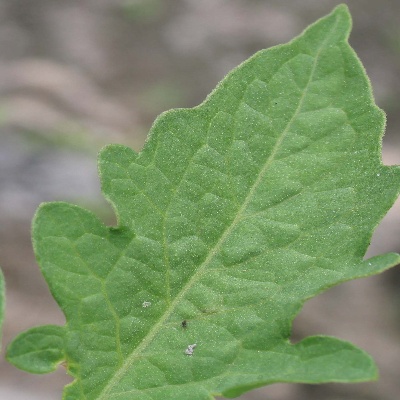
Crop: Tomato
Condition: healthy